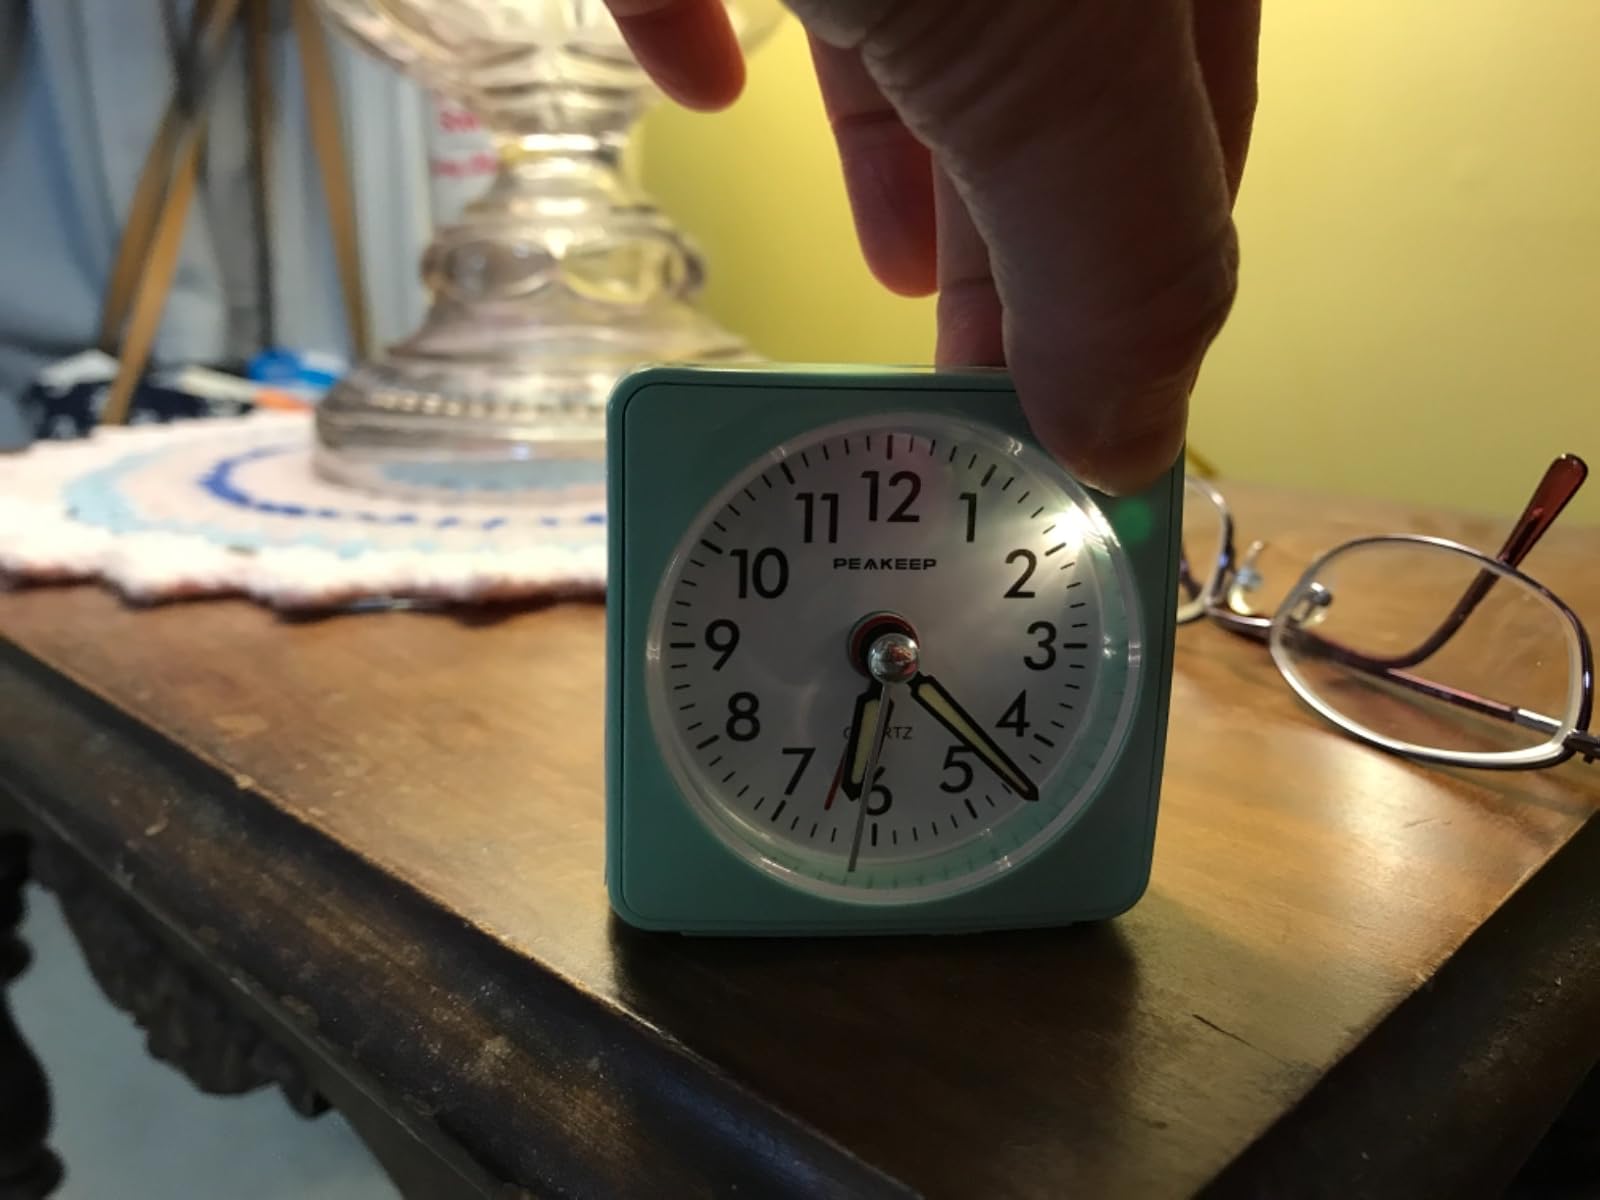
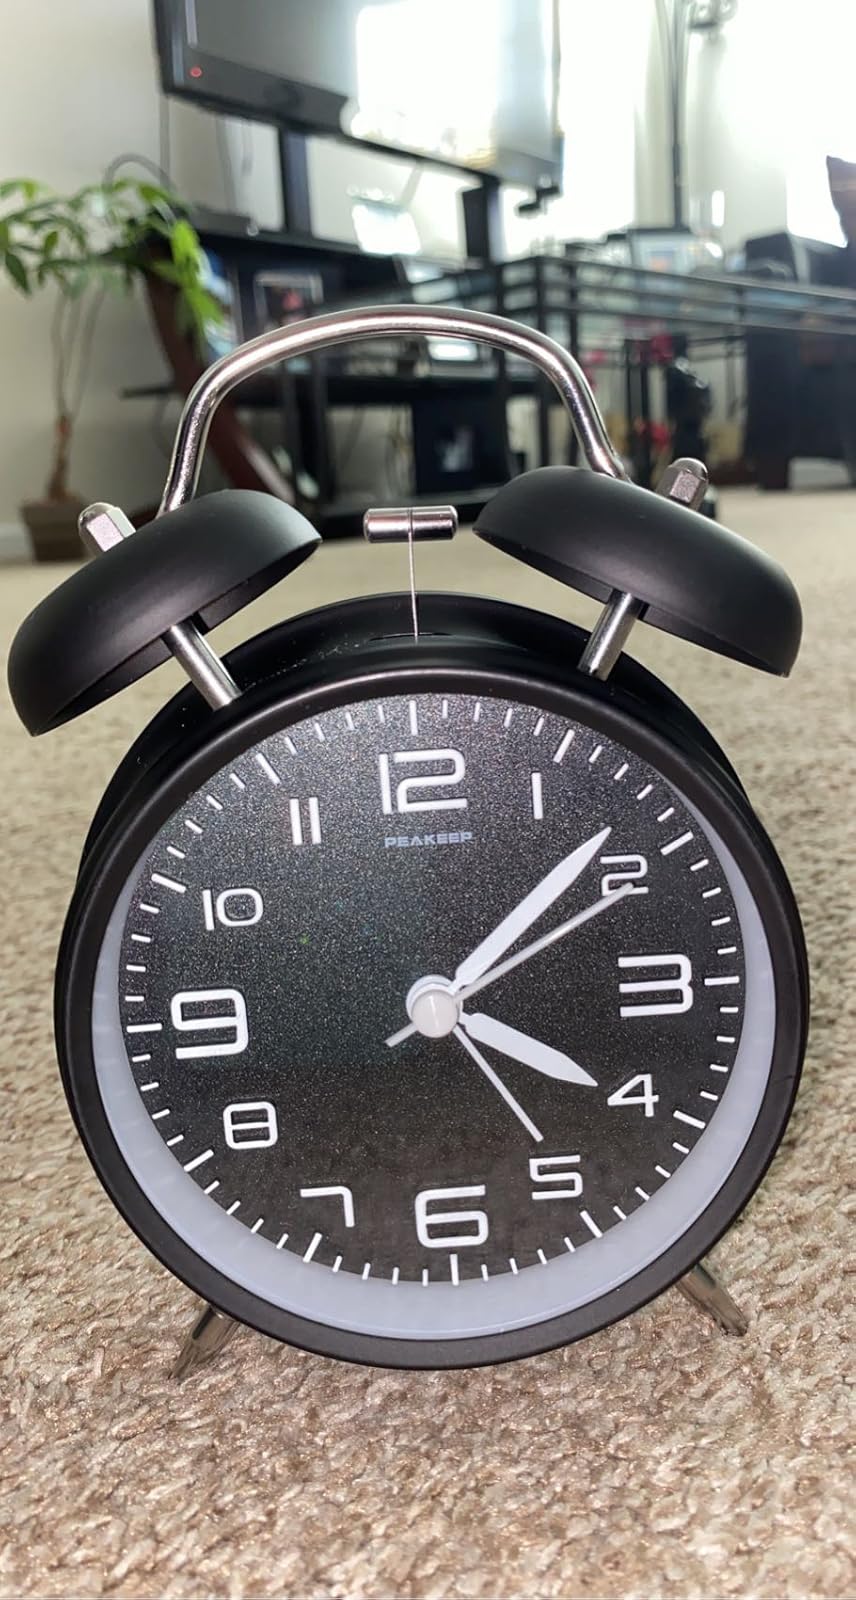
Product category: clock
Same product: no